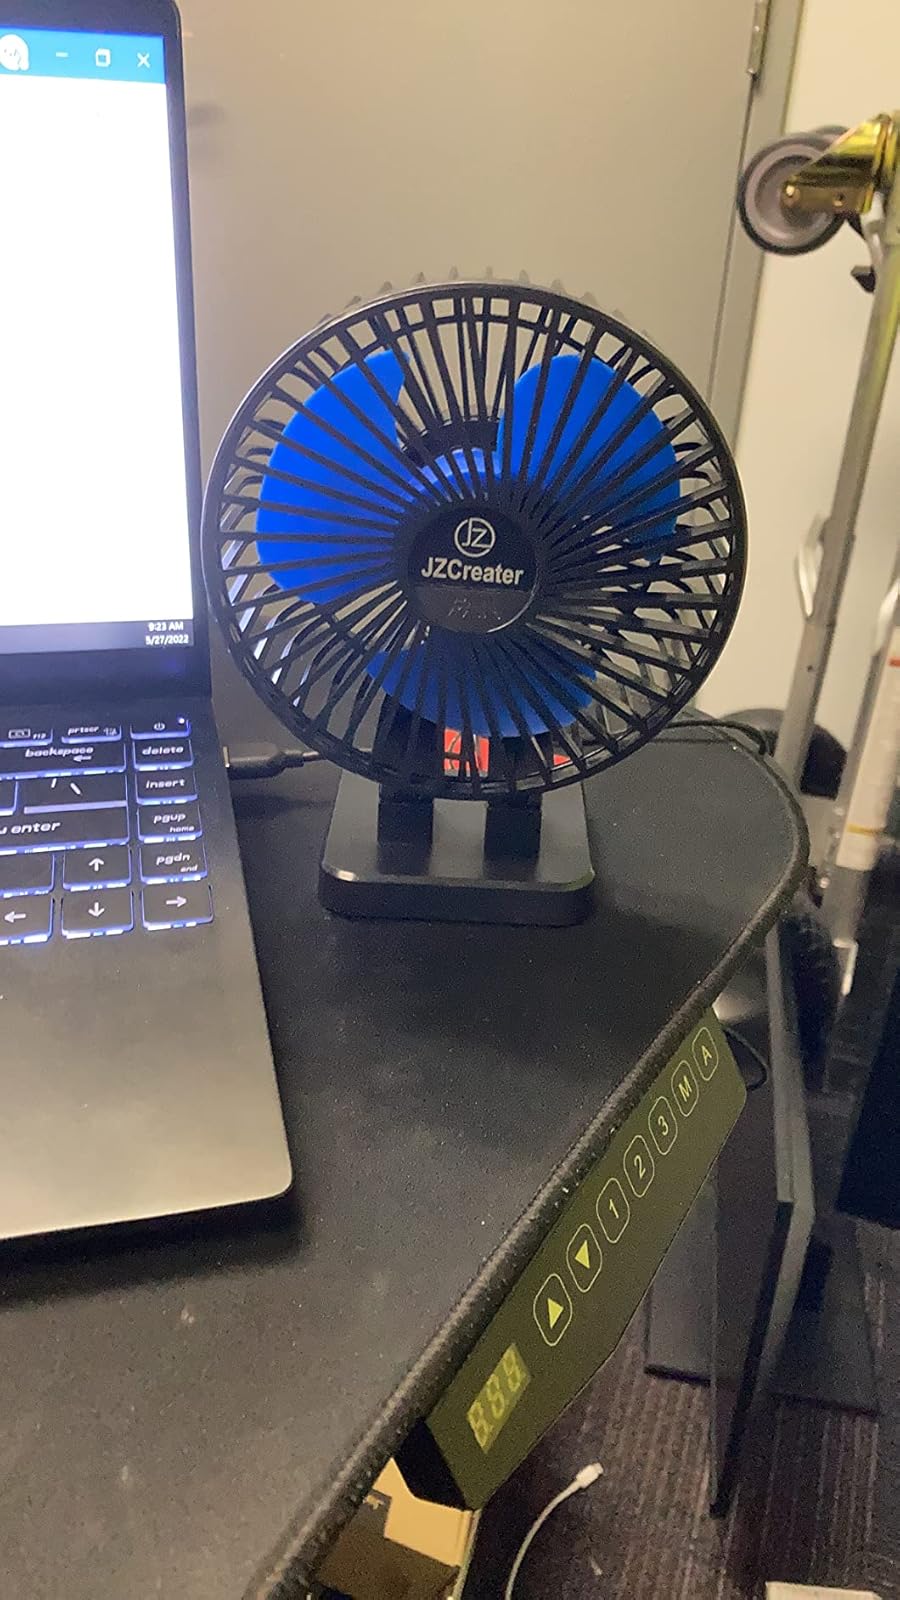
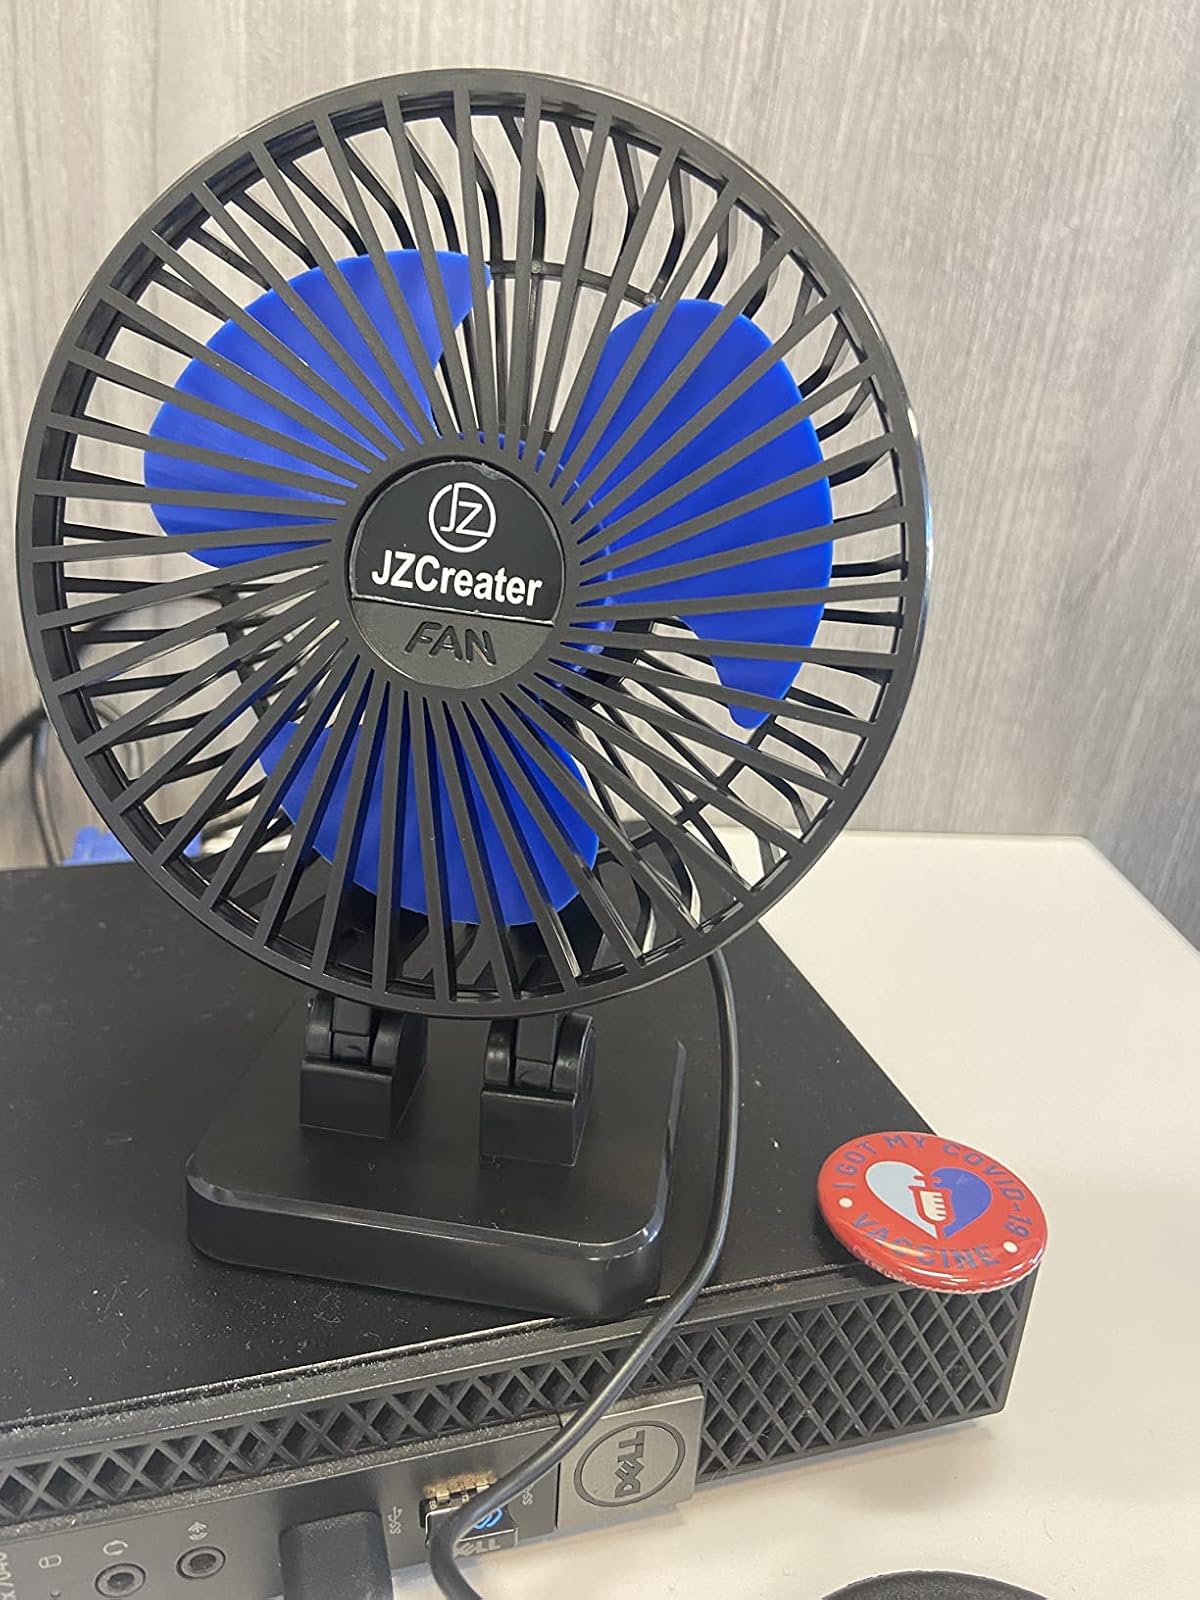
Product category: fan
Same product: yes